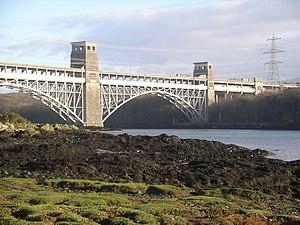
L’Anglesey est une île et un comté de l’extrême nord-ouest du pays de Galles, dont elle est séparée, au sud-est, par une mince étendue d’eau connue sous le nom de détroit de Menai que deux ponts enjambent.